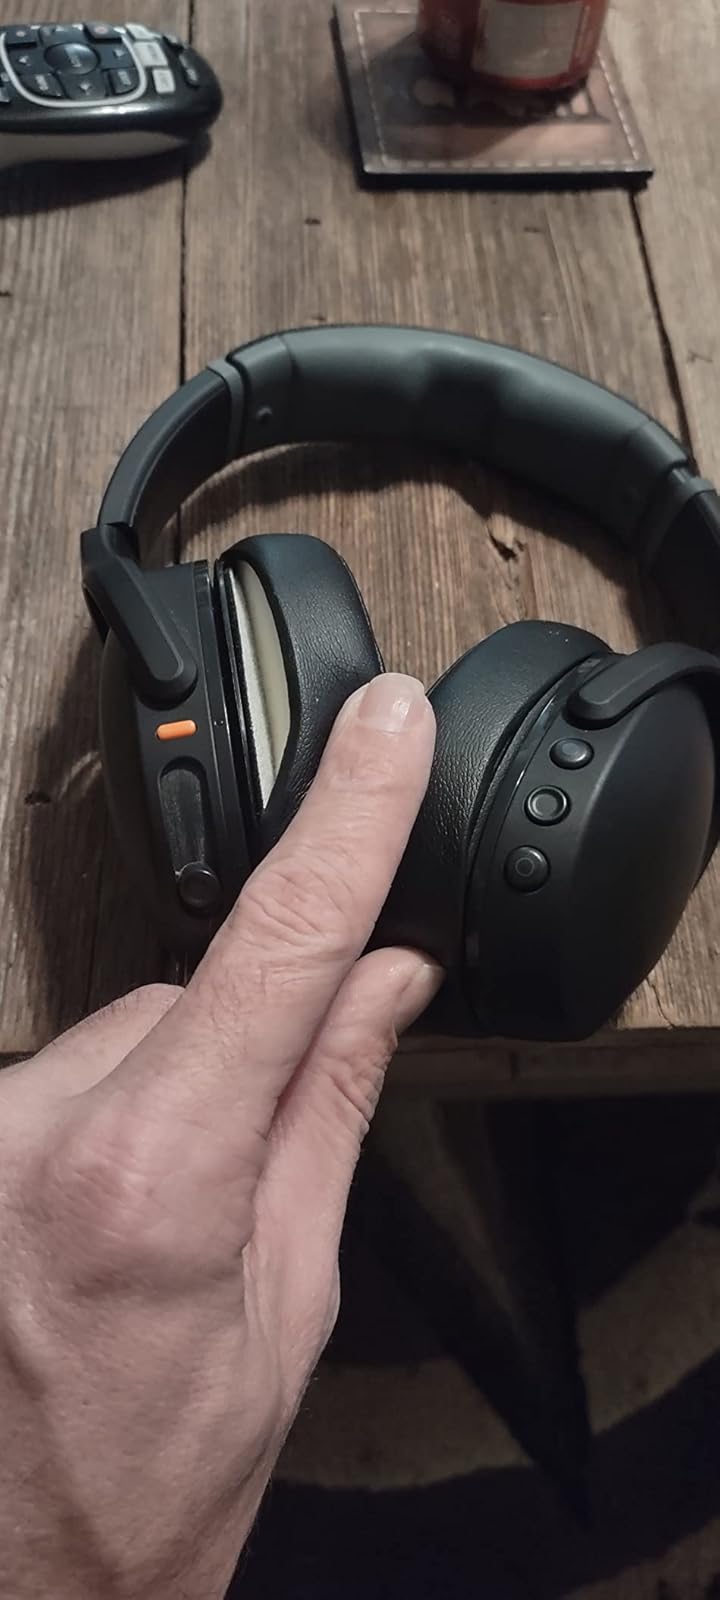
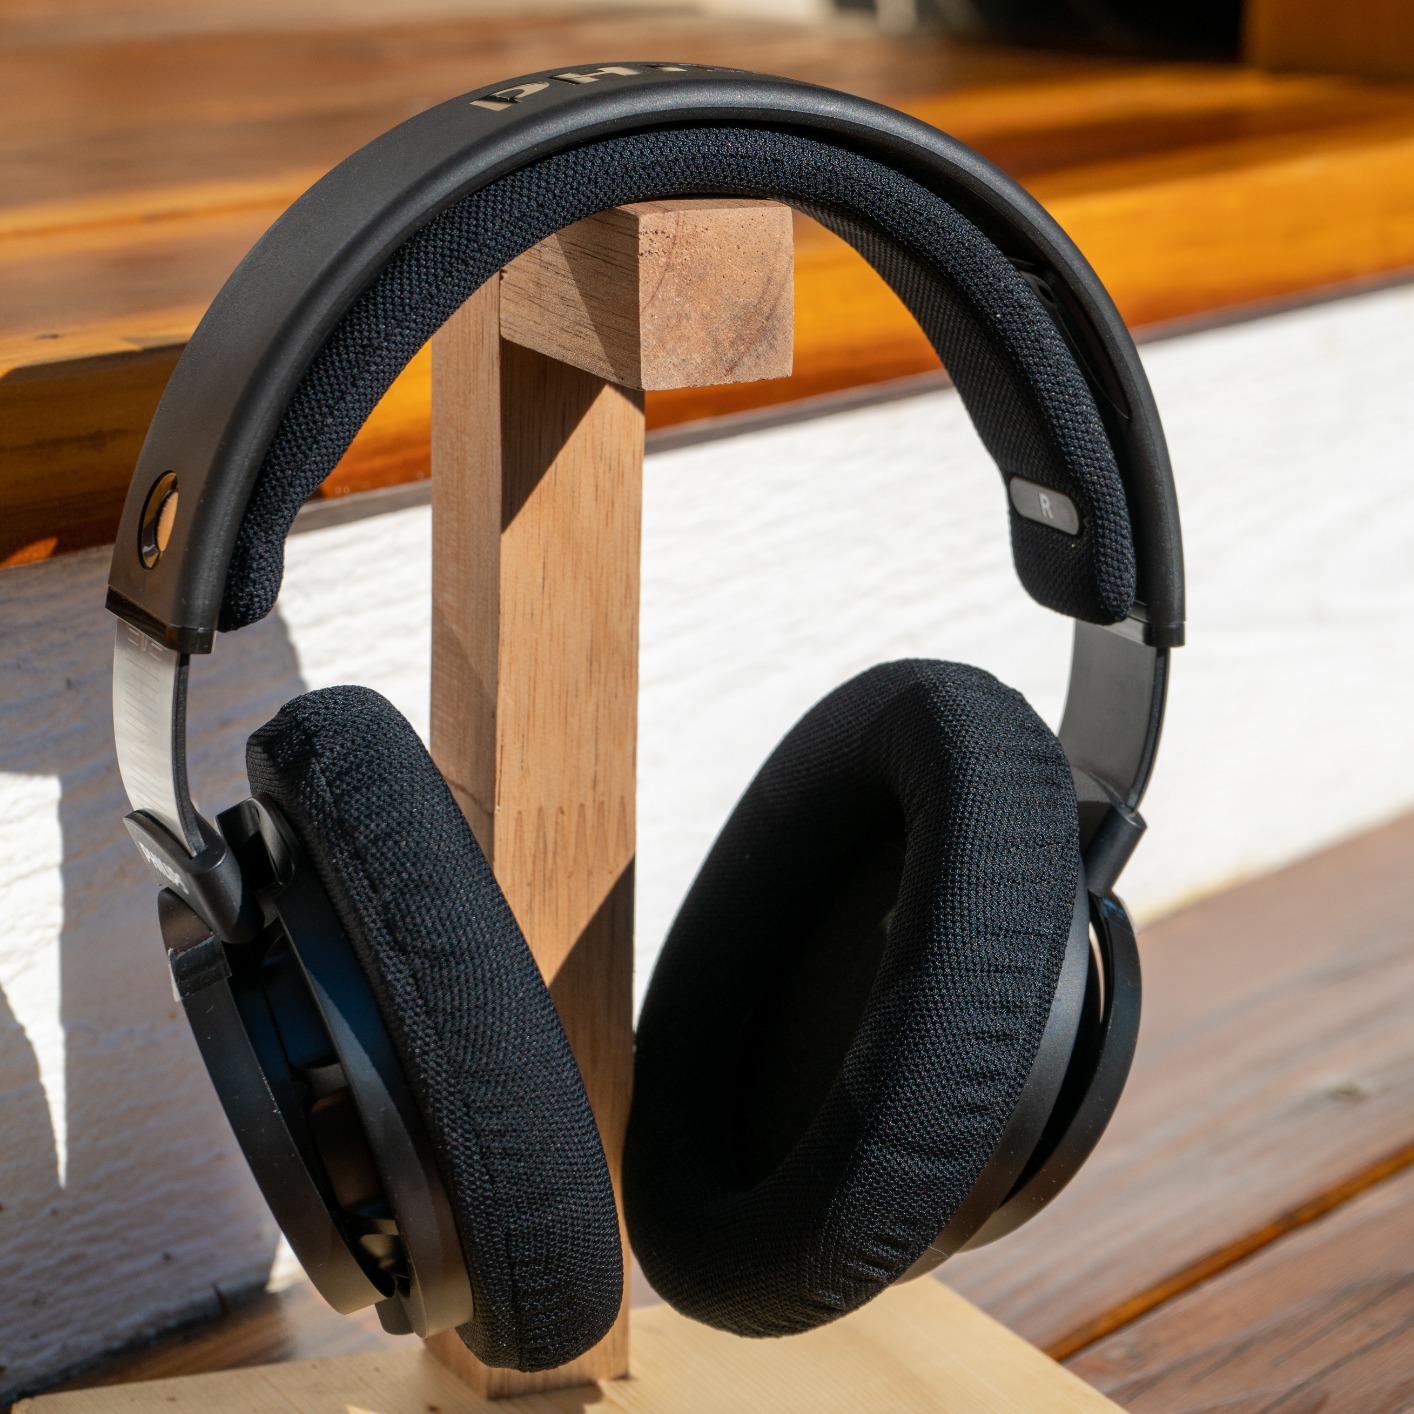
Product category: headphones
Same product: no